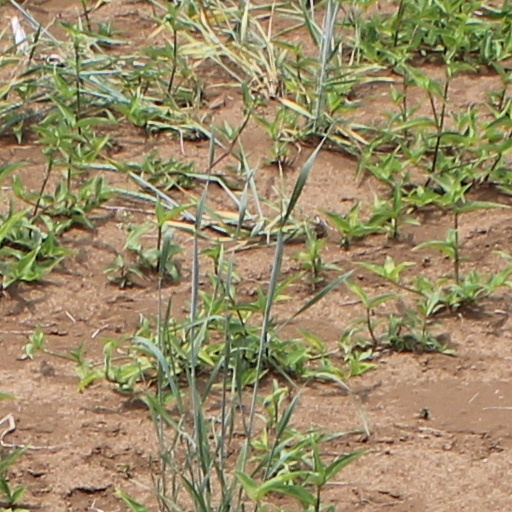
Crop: wheat